Mary E. Elliot

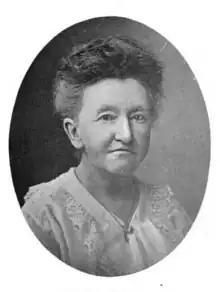
(no later than 1920)

For 20 years, she was a regular contributor to the military department of "The Boston Globe", and wrote extensively upon woman's patriotic efforts. She prepared but did not publish a book giving historical and biographical data concerning the men in whose honor the posts of the G.A.R. are named.